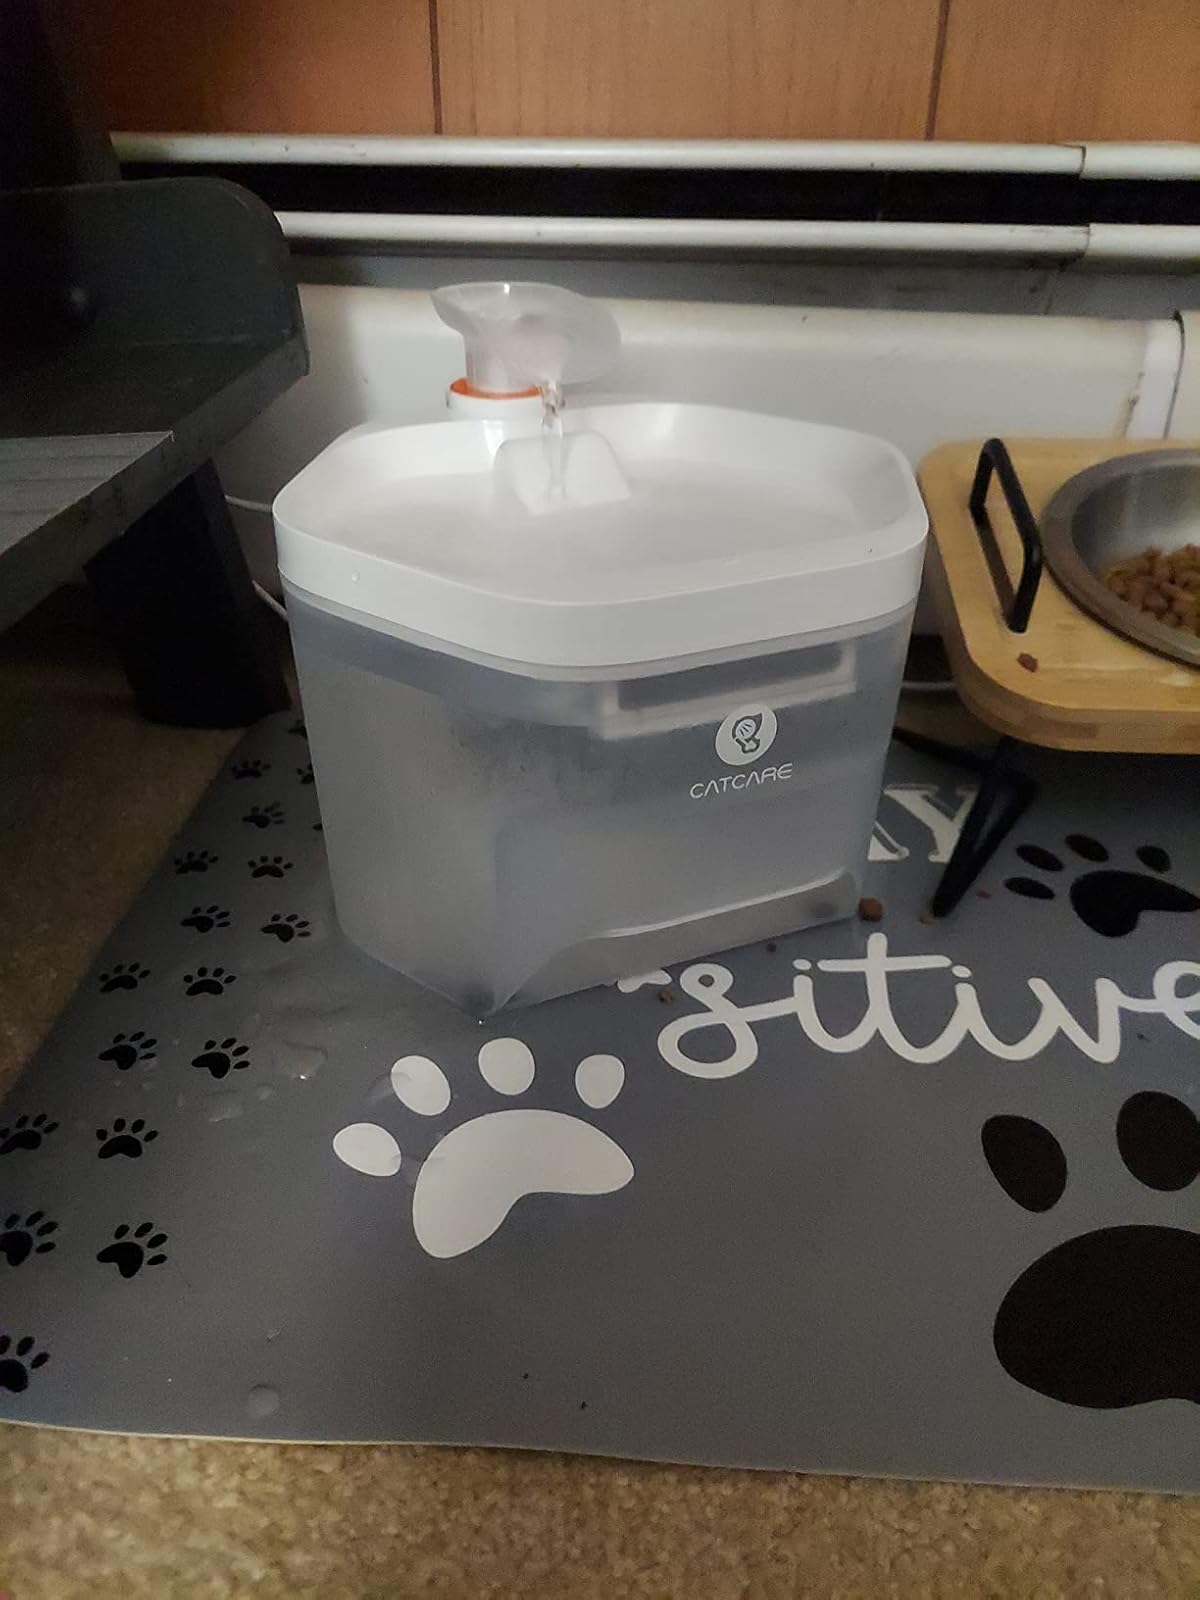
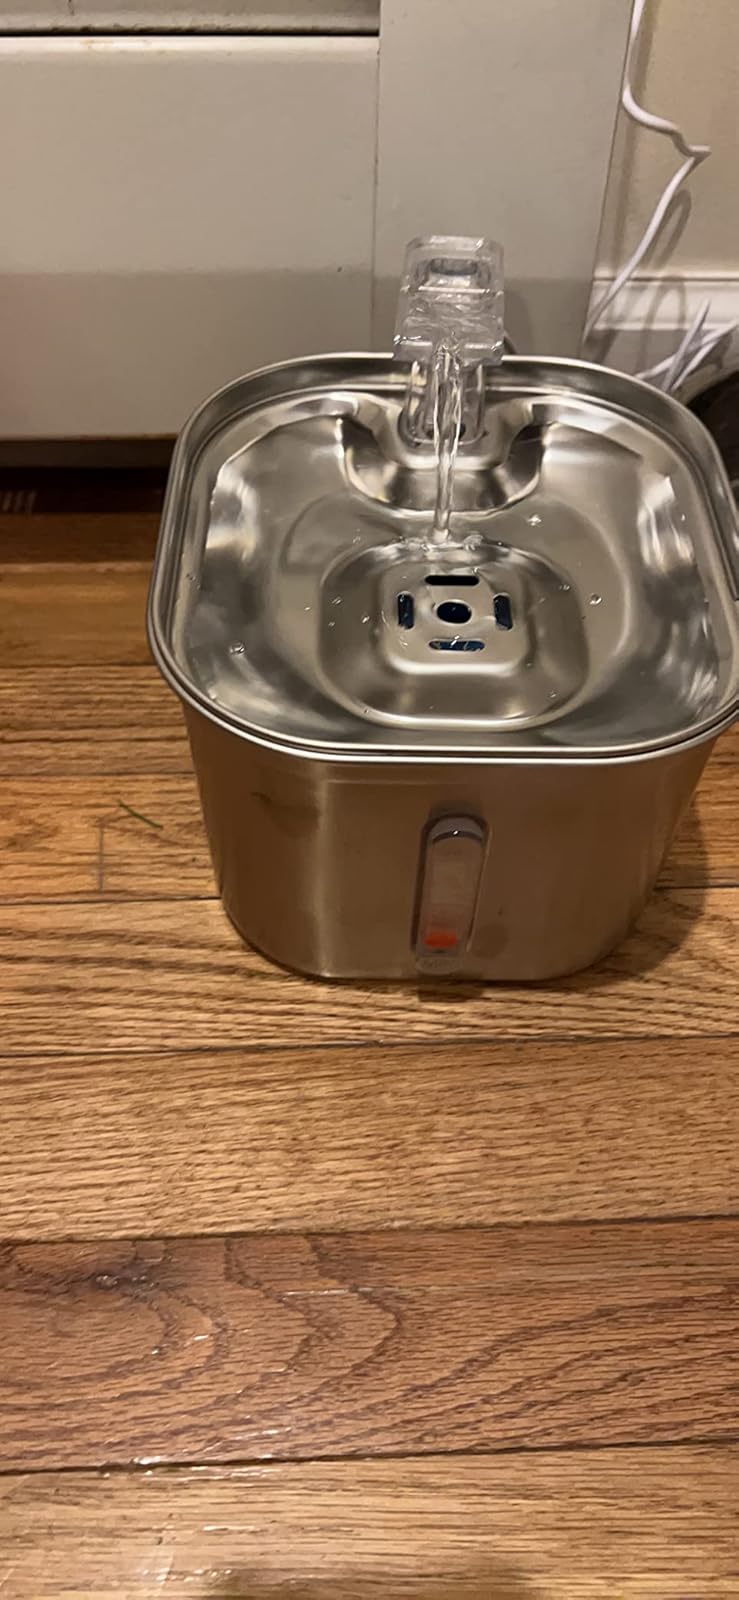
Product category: items_bowl
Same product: no